Petronius (horse)

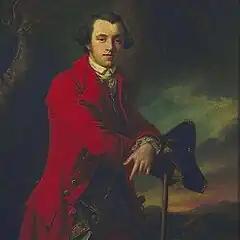
The Duke of Hamilton, who bred and owned Petronius

Unraced as a two-year-old, Petronius made his first appearance on a racecourse on 27 April 1808 at Skipton Racecourse. He started the 4/6 favourite and "won easy" from two opponents. Petronius' next race was the Union Cup, an all-aged race at Preston Racecourse on 13 July, when he finished third of the five runners behind Sir William Gerard's five-year-old Julius Caesar.